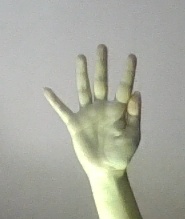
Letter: sheen